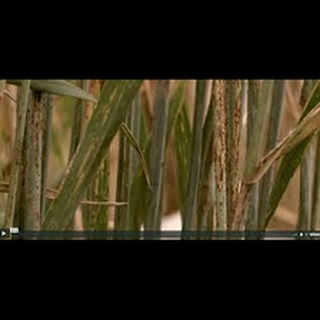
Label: wheat_black_rust